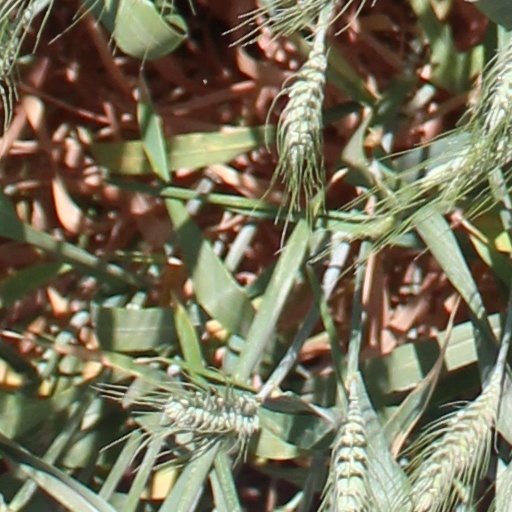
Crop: wheat